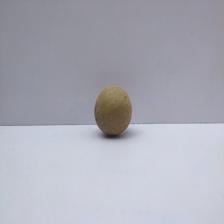
Size: Small